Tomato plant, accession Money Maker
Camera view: horizontal (90 deg, fisheye); turntable rotation: 180 degrees
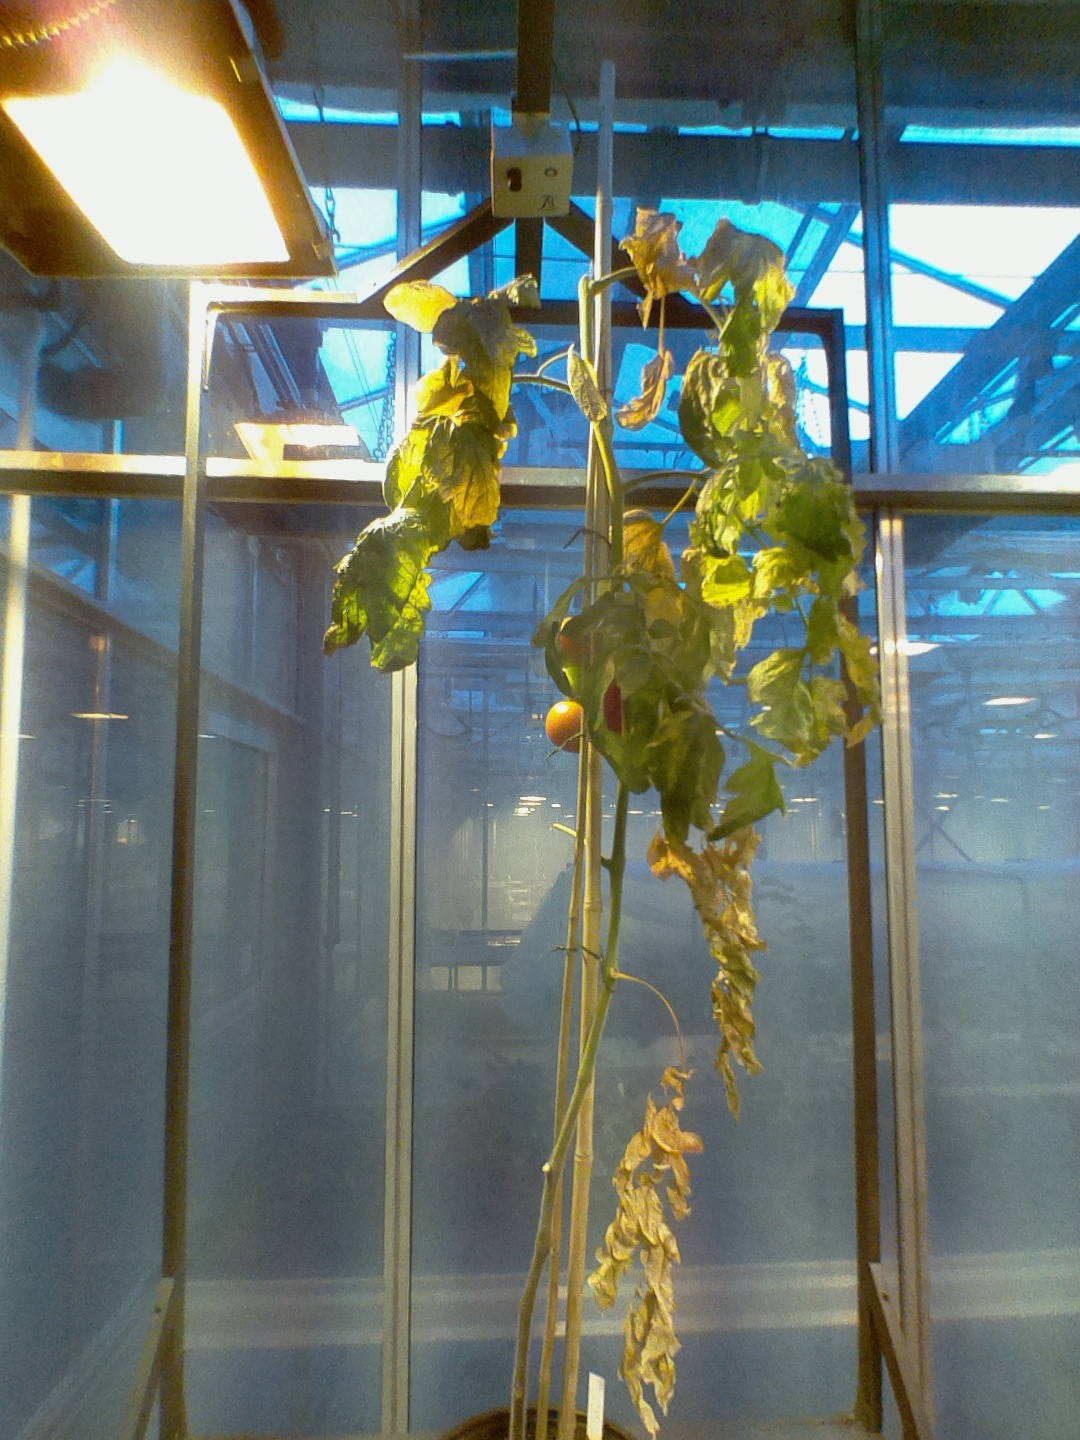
BBCH growth stage 82: 20%-30% of fruits show typical fully ripe color